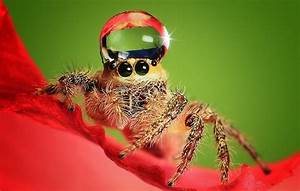
Label: ragno